List of new churches by Thomas Rickman

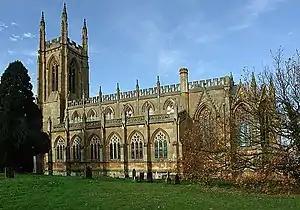
Church of St Peter ad Vincula, Hampton Lucy

Thomas Rickman (1776–1841) was a self-taught English architect known for his work in the Gothic Revival style. His architectural career spanned Liverpool and Birmingham, where he designed new churches, restored and altered existing ones, and worked on various other projects, including country houses, public buildings, schools, and banks.